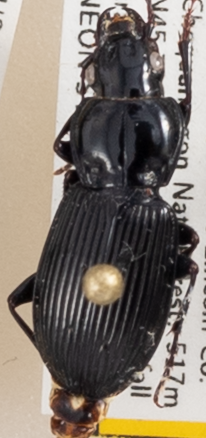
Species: Pterostichus novus
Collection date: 2018-06-26
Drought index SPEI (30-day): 1.274
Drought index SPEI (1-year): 0.09
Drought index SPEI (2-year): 2.09